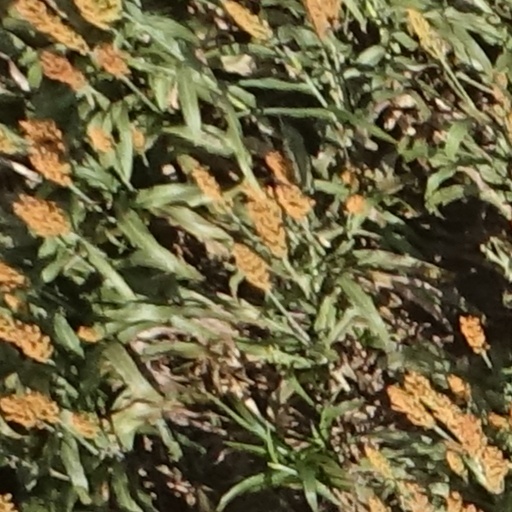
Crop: sorghum